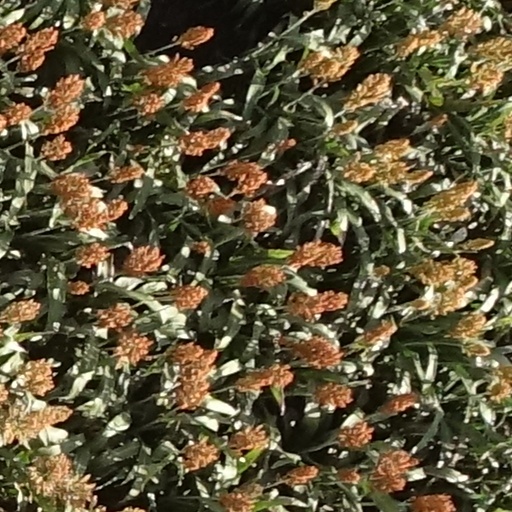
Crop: sorghum